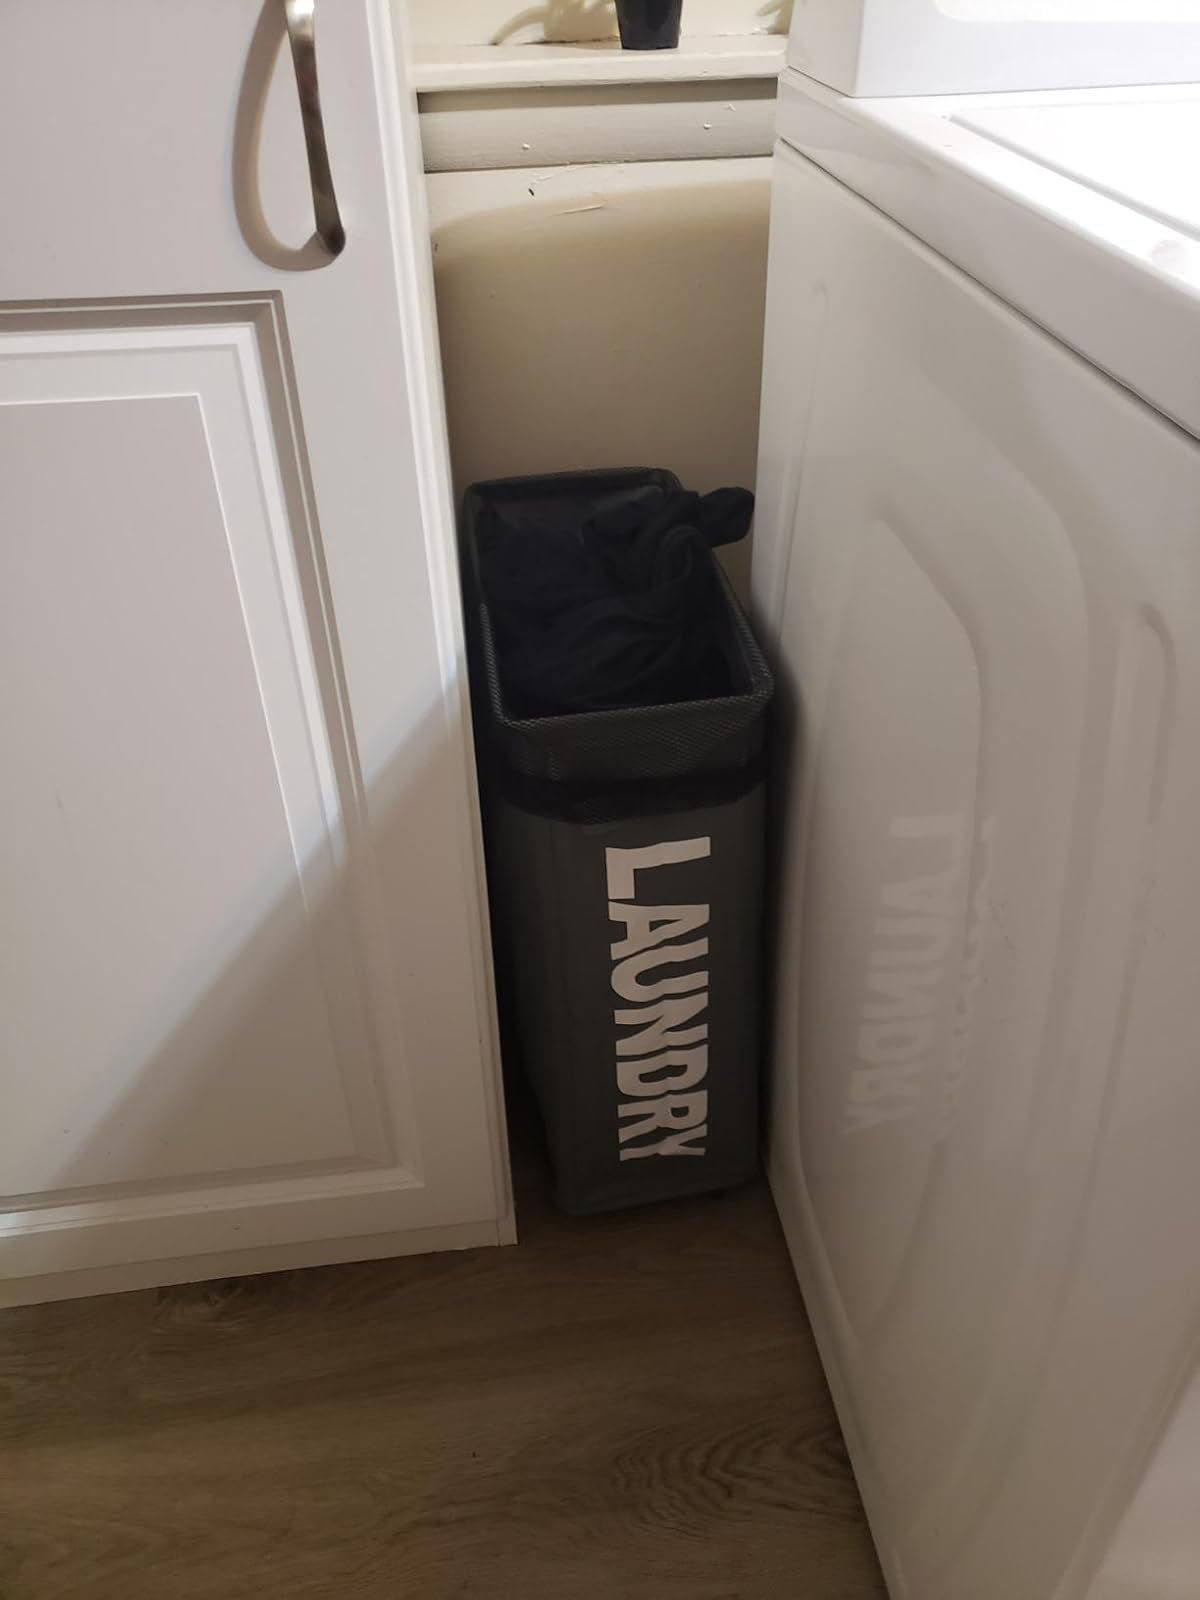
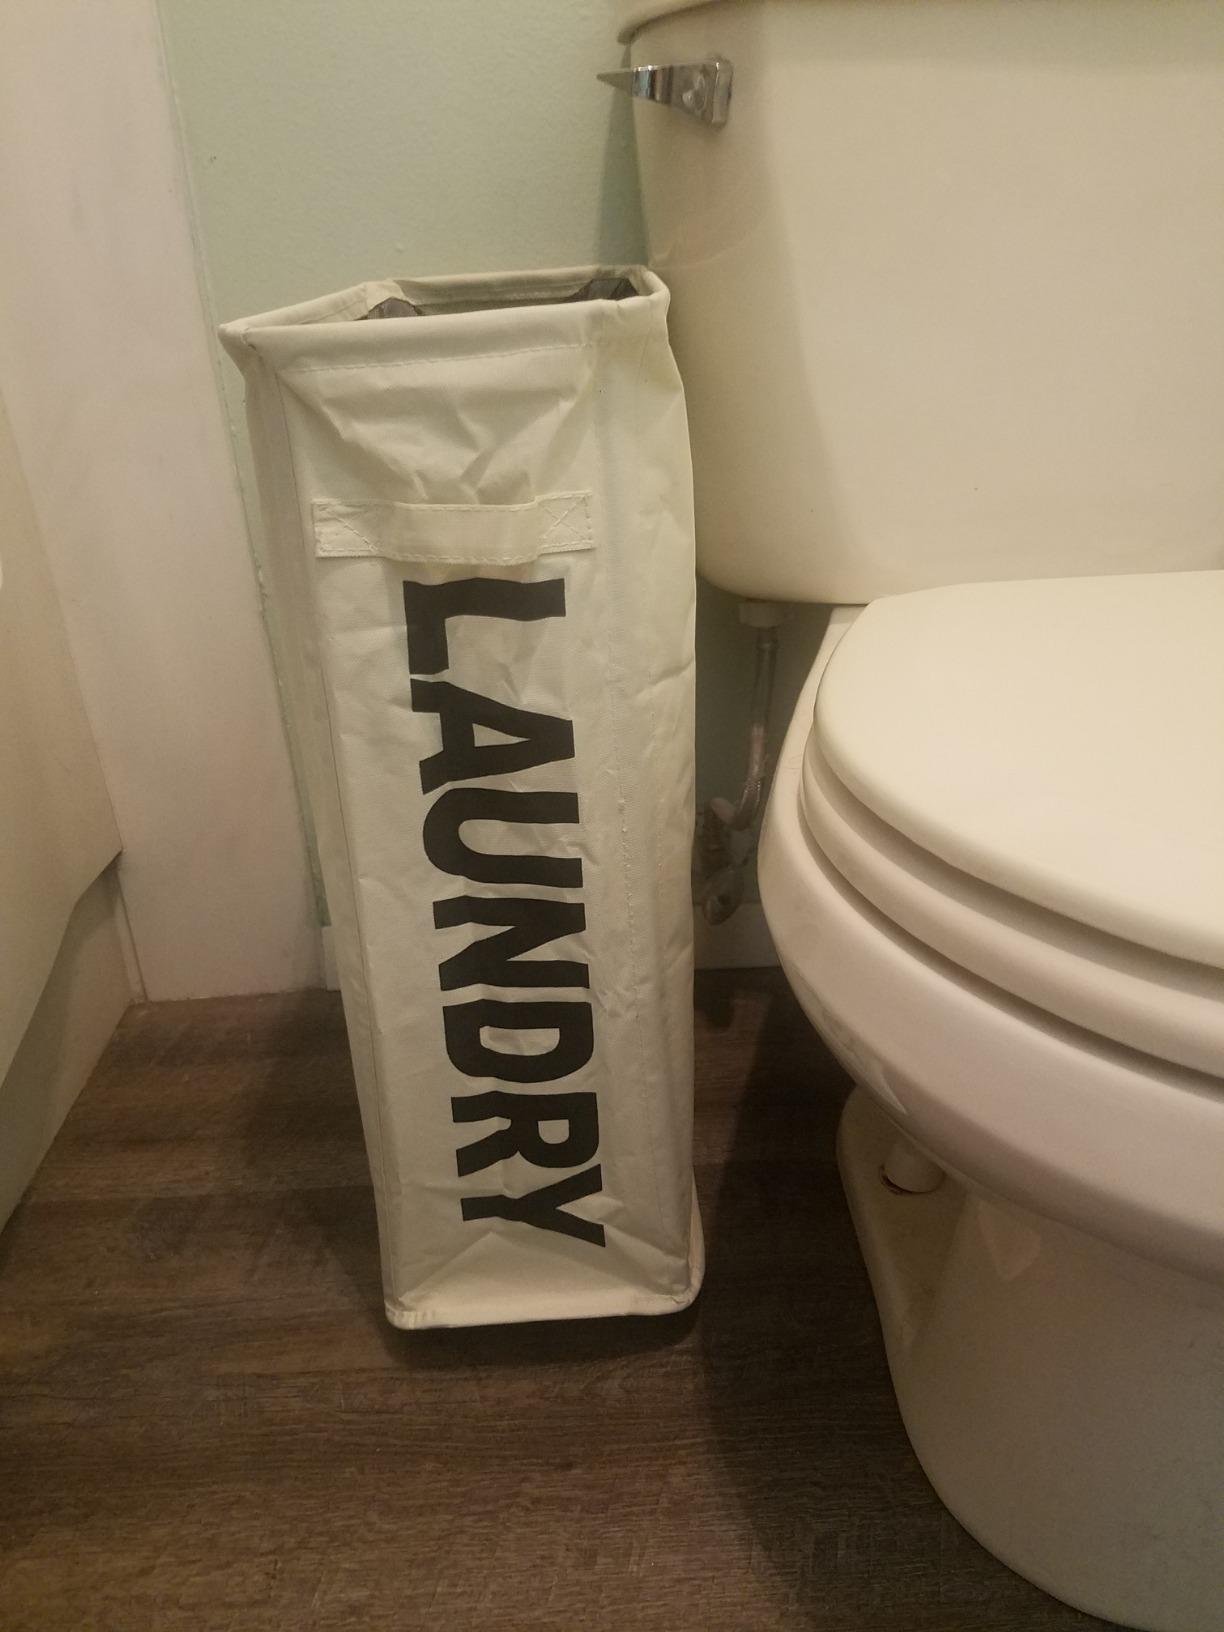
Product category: items_hamper
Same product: no